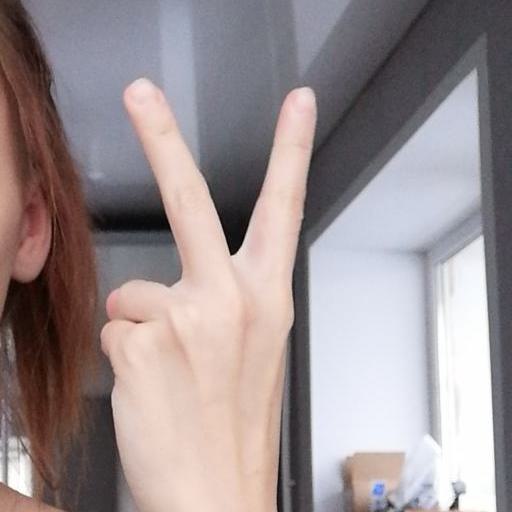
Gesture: peace_inverted